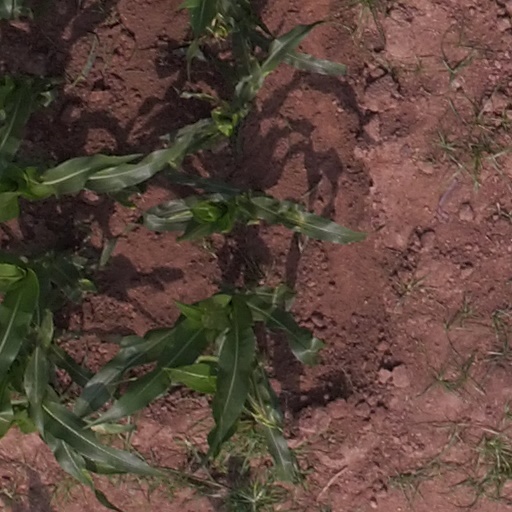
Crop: maize; corn